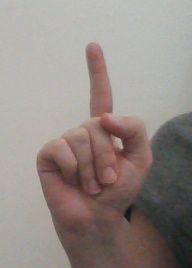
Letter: bb